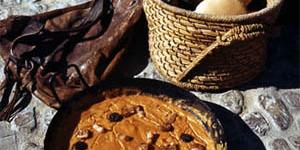
gachas manchegas tradicionales